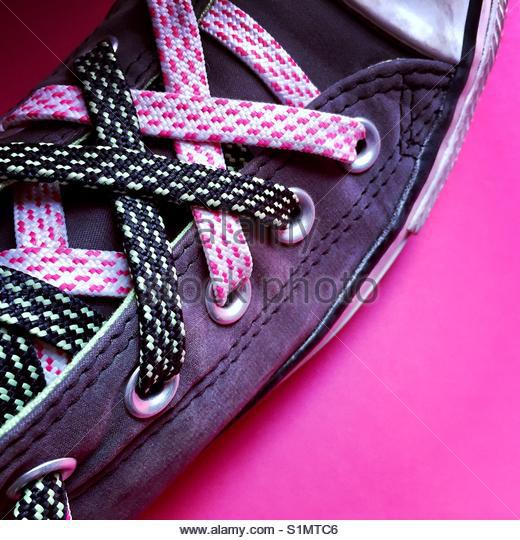
a close - up detail shot of a woman 's shoe with funky laces on a pink background
Relation: Visible, Subjective